Philippine presidential inauguration

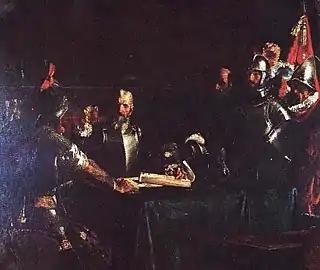
"The Blood Compact" by Juan Luna is displayed at the top of the Malacañang Palace's grand staircase and welcomes the incoming president every inauguration.

The new president then returns to Malacañang Palace to formally take possession of the residence. This formal entry is symbolized by the president ascending the Grand Staircase and proceeding to the Ceremonial Hall. Juan Luna's painting, "The Blood Compact", is currently displayed at the top of the Staircase. The president then inducts the new Cabinet on the same day and holds its first meeting immediately after.